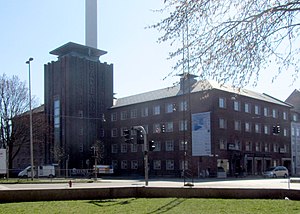
Badeanstalten Spanien
Badeanstalten Spanien set fra nordvest.
Badeanstalten Spanien i Aarhus set fra nordvest
Badeanstalten Spanien der officielt hedder Aarhus Kommunale Svømmehal og Badeanstalt, omfatter i dag en svømmehal med tre bassiner og et boblebad samt en kurbadsafdeling og er beliggende centralt i Aarhus. Bygningen er opført i årene 1930-33, den er fredet og har gennemgået en omfattende og problematisk restaurering og modernisering i perioden april 2010 - maj 2012. Udover selve badeanstalten, huser bygningen en række private lejemål med erhverv såsom massører, fitness center, zoneterapeut, hudpleje og café.